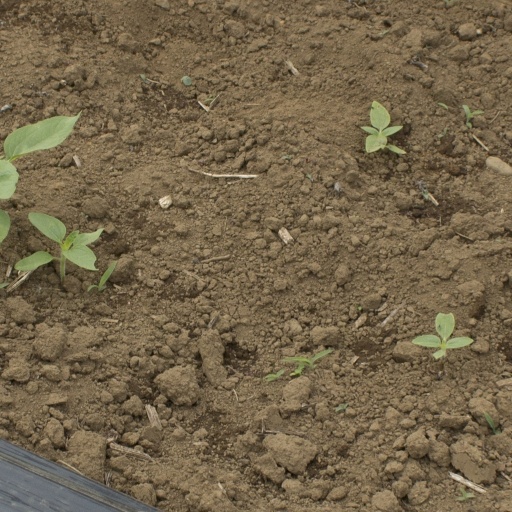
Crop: Jerusalem artichoke